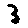
Label: 3